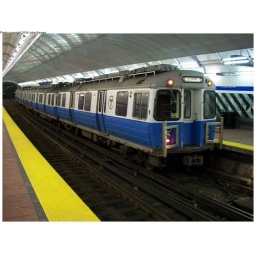
MBTA Blue Line Hawker-Siddeley train trailed by car 0665 at Aquarium Station